Šubić family

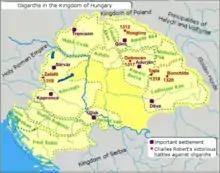
The provinces ruled by the "oligarchs" (powerful lords) in the early 14th century

Besides these particular offshoots which went their separate ways, a numerous kin continued to abide by the ancient holding of Breber. In 1324 when the citizenship of Zadar was conferred on the "nobiles domini de Briberio", 190 members of the clan presented themselves for the investiture. In 1353 the Ottoman Turks crossed the Dardanelles and began their invasion of Europe. In the 15th century Bosnia was already a pashalik from where raids would be carried into Croatia-Dalmatia. The feudal levies and the clan warriors had no hope against the Turkish war machine and met their fate in the battle of Krbavsko Polje (1493). The castle of Breber was caught on the front between the Turkish, Hungarian and Venetian armies and by 1520 had become a desolate waste of rubble. Last news giving the "comites Breberienses" still in their ancient seat is in the diocesan synod of Skradin held at the time of bishop Archangel (1490–1502). The Turkish terror displaced large portions of the population of Dalmatia-Croatia. Some sought refuge in the cities of the coast, some crossed the sea to Italy, others, especially those belonging to the nobility, resettled to the north in that part of Slavonia still under the crown of Hungary-Croatia. Their clan organisation definitely disrupted, the single Breber families settled in various places in the county of Zagreb ("Comitatus Zagrabiensis)" (Adamcek & Kampus, 1976). In the second half of the 16th century we find one nucleus settled in Turopolje ("Campus Zagrabiensis") where they joined the free community of lesser nobles ("nobiles unius sessionis"). Another group established itself at Stubica and other places in the Zagorje region, where one branch, the counts Jankovic Bribirsky, owned the Horvatska manor in the 17th century and remained one of the prominent local families till the 20th century. Breber families are still living in these places to this day.